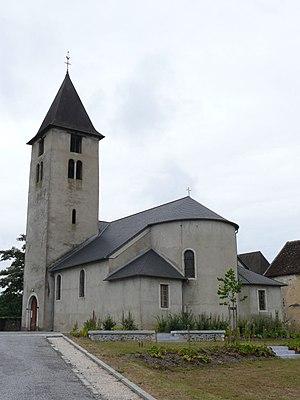
L'église Saint-Sauveur à Sus (Pyrénées-Atlantiques, France).